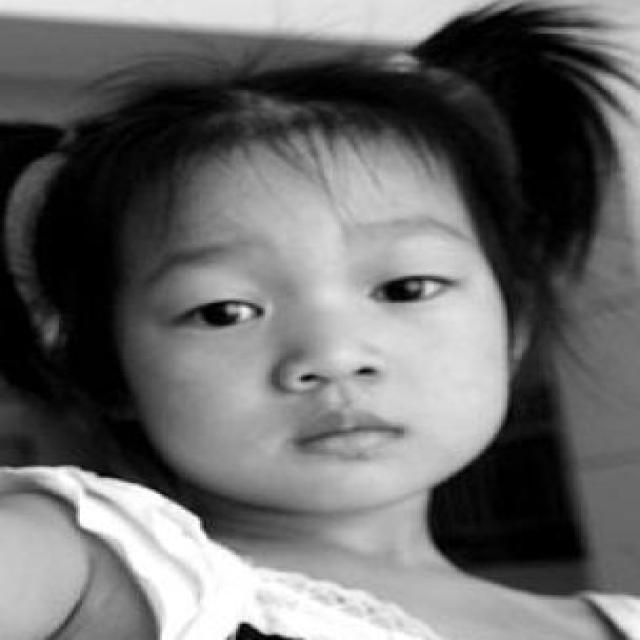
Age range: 0-12